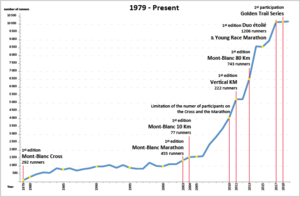
Évolution des courses du Marathon du Mont-Blanc avec par exemple l'apparition en 2004 du 10 km du Mont-Blanc depuis 1979 ainsi que du nombre de participants
Le Marathon du Mont-Blanc est un événement sportif comportant huit compétitions de course à pied autour de Chamonix dans le massif du Mont-Blanc. Il accueille chaque année plus de 10 500 coureurs ainsi que 30 000 accompagnants venant de plus de 80 pays différents. L'épreuve principale est une course sur une distance de marathon appelée le 42 km du Mont-Blanc. Un ultra-trail de 90 km, le 23 km du Mont-Blanc, le 10 km du Mont-Blanc, le Duo Étoilé, la Young Race Marathon, le Mini Cross et le kilomètre vertical sont également au programme. Certaines épreuves font partie du Golden Trail World Series et attirent de nombreux athlètes internationaux.